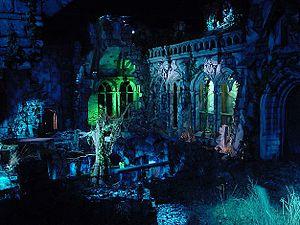
Ton van de Ven est un designer industriel néerlandais né à Eindhoven le 1ᵉʳ janvier 1944 et mort à Tilbourg le 16 septembre 2015. Il est principalement connu en tant que directeur artistique du parc à thèmes Efteling.
Spookslot est une attraction du parc Efteling à Kaatsheuvel aux Pays-Bas.
Le parc à thèmes néerlandais Efteling a fondé sa réputation sur les contes et légendes depuis 1952.
Conte de celui qui s'en alla pour connaître la peur, Histoire de celui qui s'en alla apprendre la peur ou Histoire d'un qui s'en alla pour apprendre le tremblement est un conte populaire allemand qui figure parmi ceux recueillis par les frères Grimm dans le premier volume de Contes de l'enfance et du foyer.
Efteling est un parc d'attractions et complexe de loisirs néerlandais situé à Kaatsheuvel, au Brabant-Septentrional.